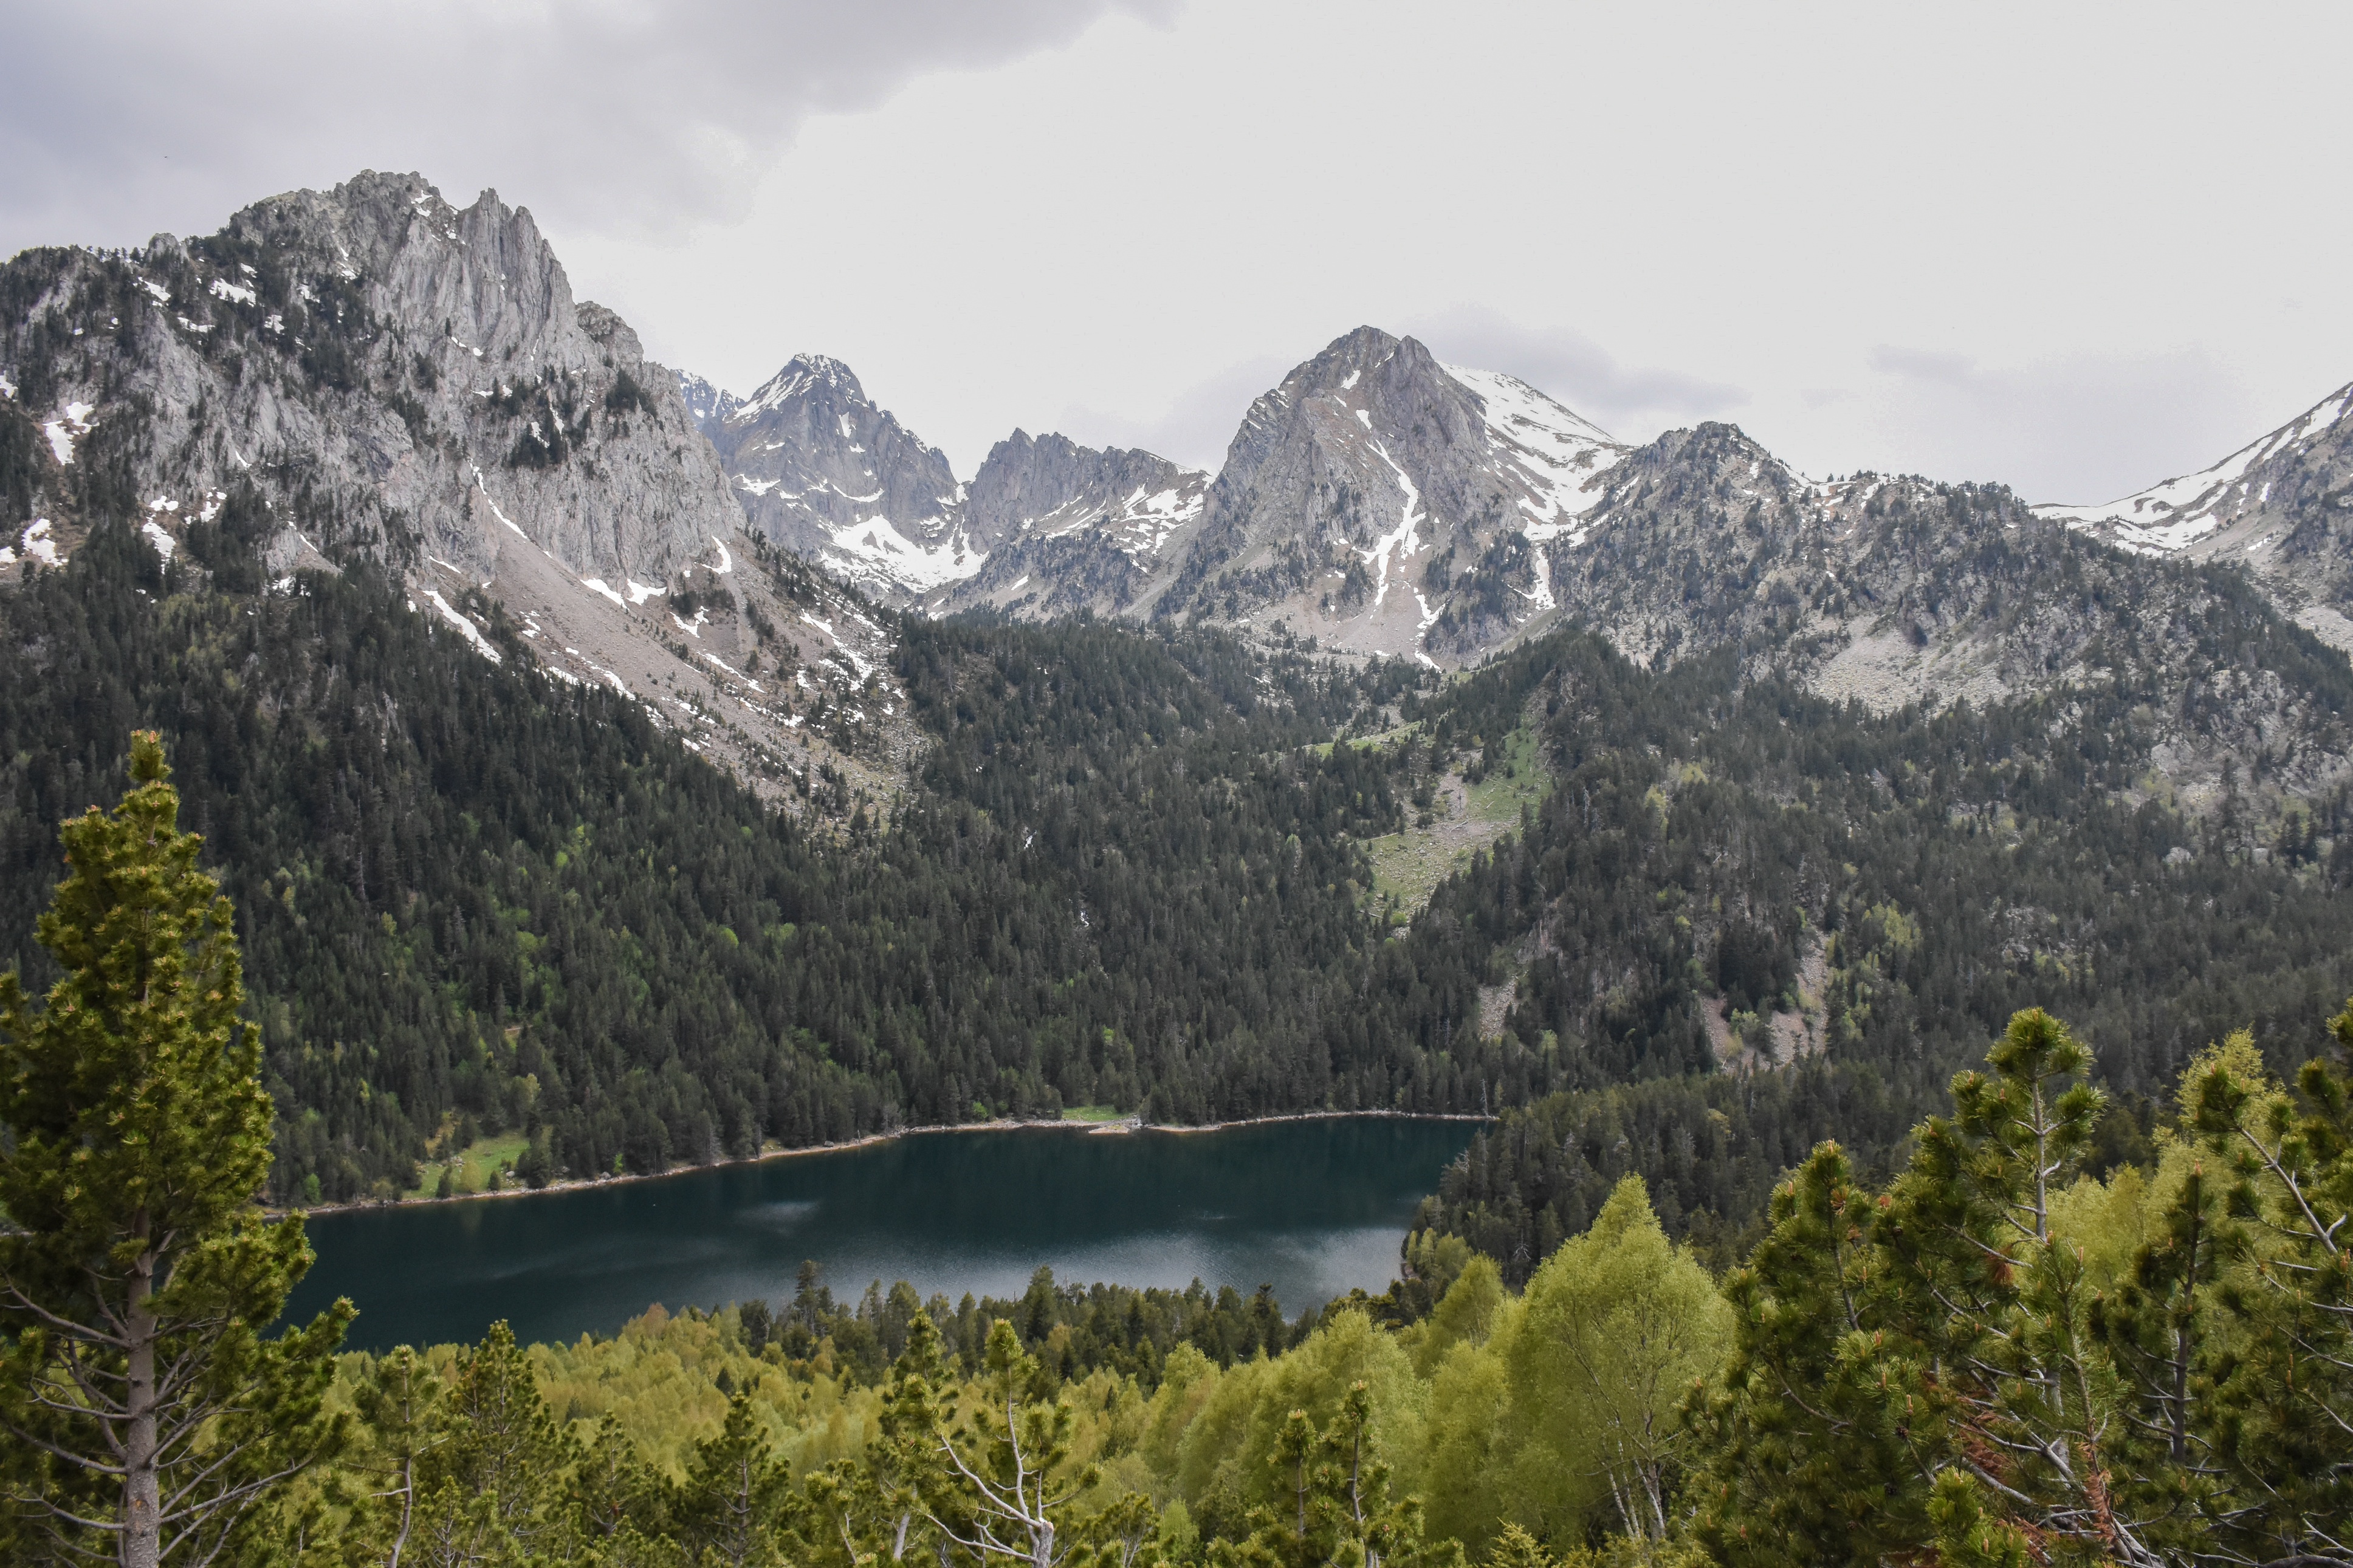
landscape, nature, wilderness, mountain, lake, valley, mountain range, fjord, ridge, alps, plateau, loch, landform, mountain pass, geographical feature, atmospheric phenomenon, mountainous landforms